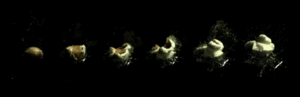
Le processus d'un pop-corns qui saute
Le pop-corn, popcorn, maïs soufflé ou maïs éclaté est une céréale soufflée produit par un chauffage fort de grains de maïs. Il existe une seule variété de maïs capable de produire du pop-corn : le maïs à éclater. Ce maïs donne des grains plus petits que le maïs commun, mais ceux-ci ont un endosperme beaucoup plus résistant.